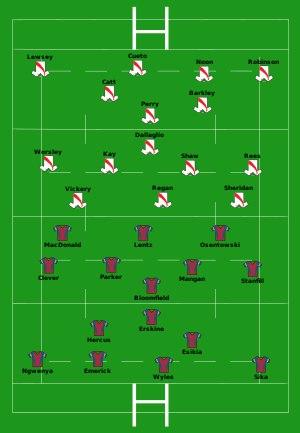
Cet article donne le détail des matchs de la poule A de la Coupe du monde de rugby à XV 2007 qui se dispute en France, au pays de Galles et en Écosse, du 7 septembre au 20 octobre 2007. Les deux premières places sont qualificatives pour les quarts de finale. Les équipes d'Afrique du Sud et d'Angleterre se qualifient pour les quarts de finale.
L'Angleterre dans la Coupe du monde de rugby 2007